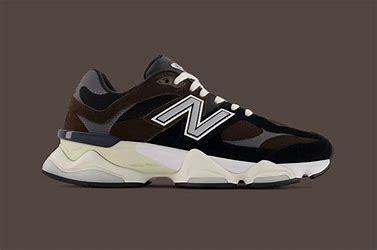
Brand: New
Model: Balance 90